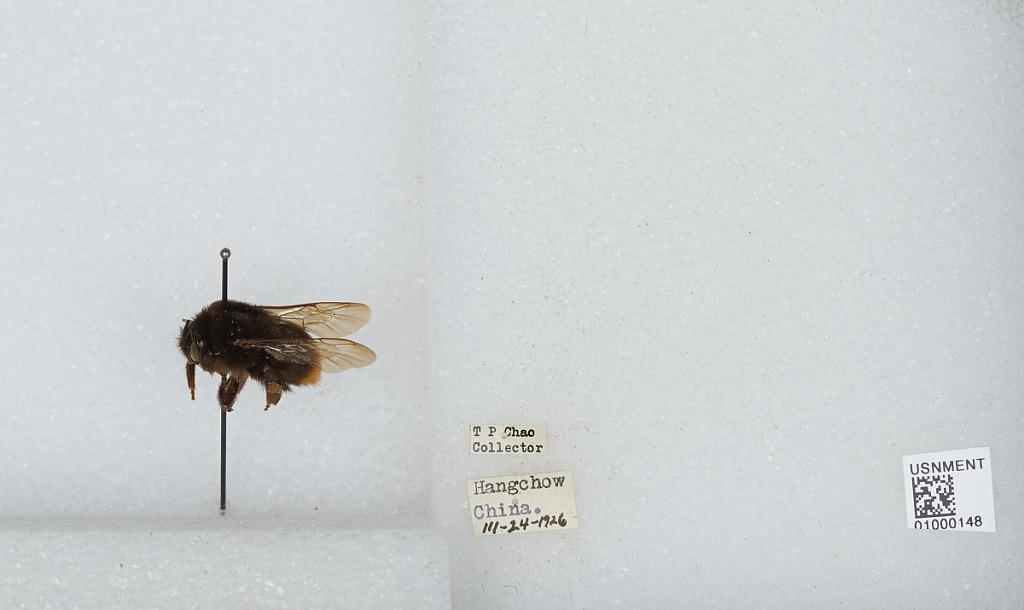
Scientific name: Bombus (Bombus) ignitus Smith
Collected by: T. Chao
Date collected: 1926-3-24
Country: China
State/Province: Zhejiang Sheng
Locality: Hangzhou